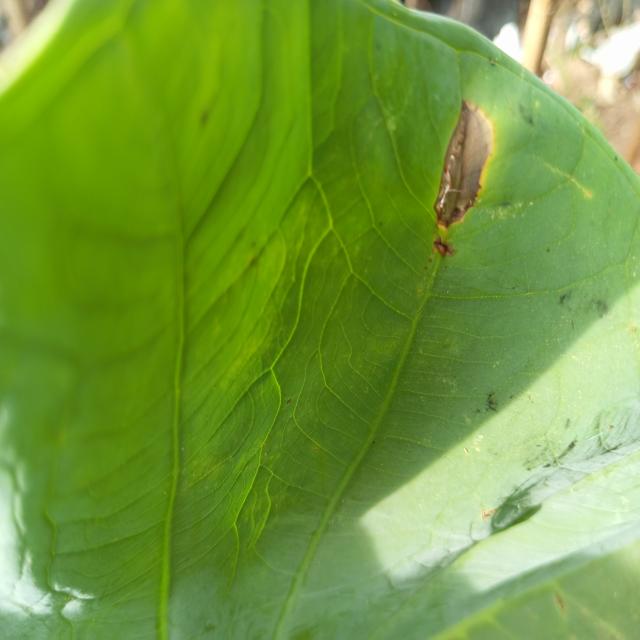
Label: Mid_Blight